Smolny Institute of Noble Maidens

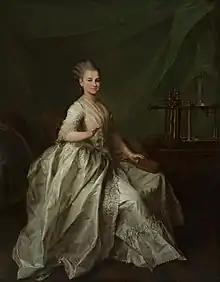
Ekaterina Ivanovna Molchanova, wearing the cipher she was awarded and sitting next to an early vacuum pump, then an extremely expensive piece of advanced scientific equipment. She became a maid of honour to Catherine the Great.

During the training, special attention was paid to the Law of God and languages (domestic and foreign). The program also included teaching Russian literature, geography, arithmetic, history, music, dancing, drawing, secular manners, various types of economics. The main attention was paid to moral education.